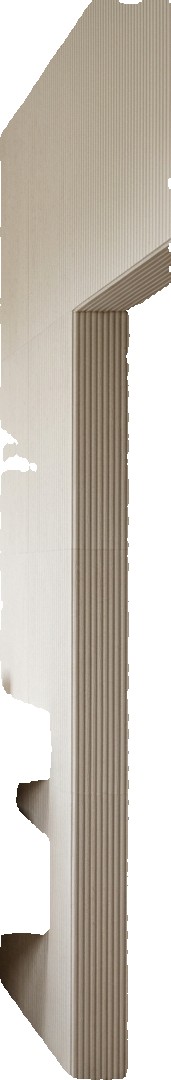
Surface category: cladding